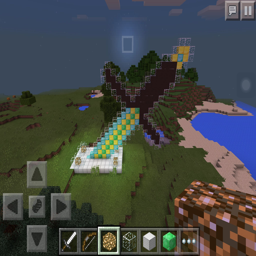
crafting decorations for your minecraft world : a sword in the ground